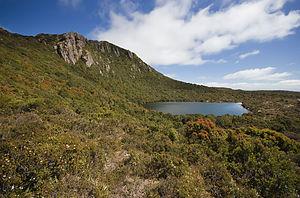
Le parc national des Hartz Mountains est un parc national australien, en Tasmanie, à 55 km au sud-ouest de Hobart. Il est généralement couvert de neige en hiver, avec un accès limité aux seuls 4x4. Seuls les randonneurs expérimentés peuvent parcourir les pistes en hiver. Lorsque la neige fond à la fin du printemps, les chutes d'eau qui entourent le parc sont magnifiques et la faune abondante. Le parc fait partie du site du patrimoine mondial de la zone de nature sauvage de Tasmanie.